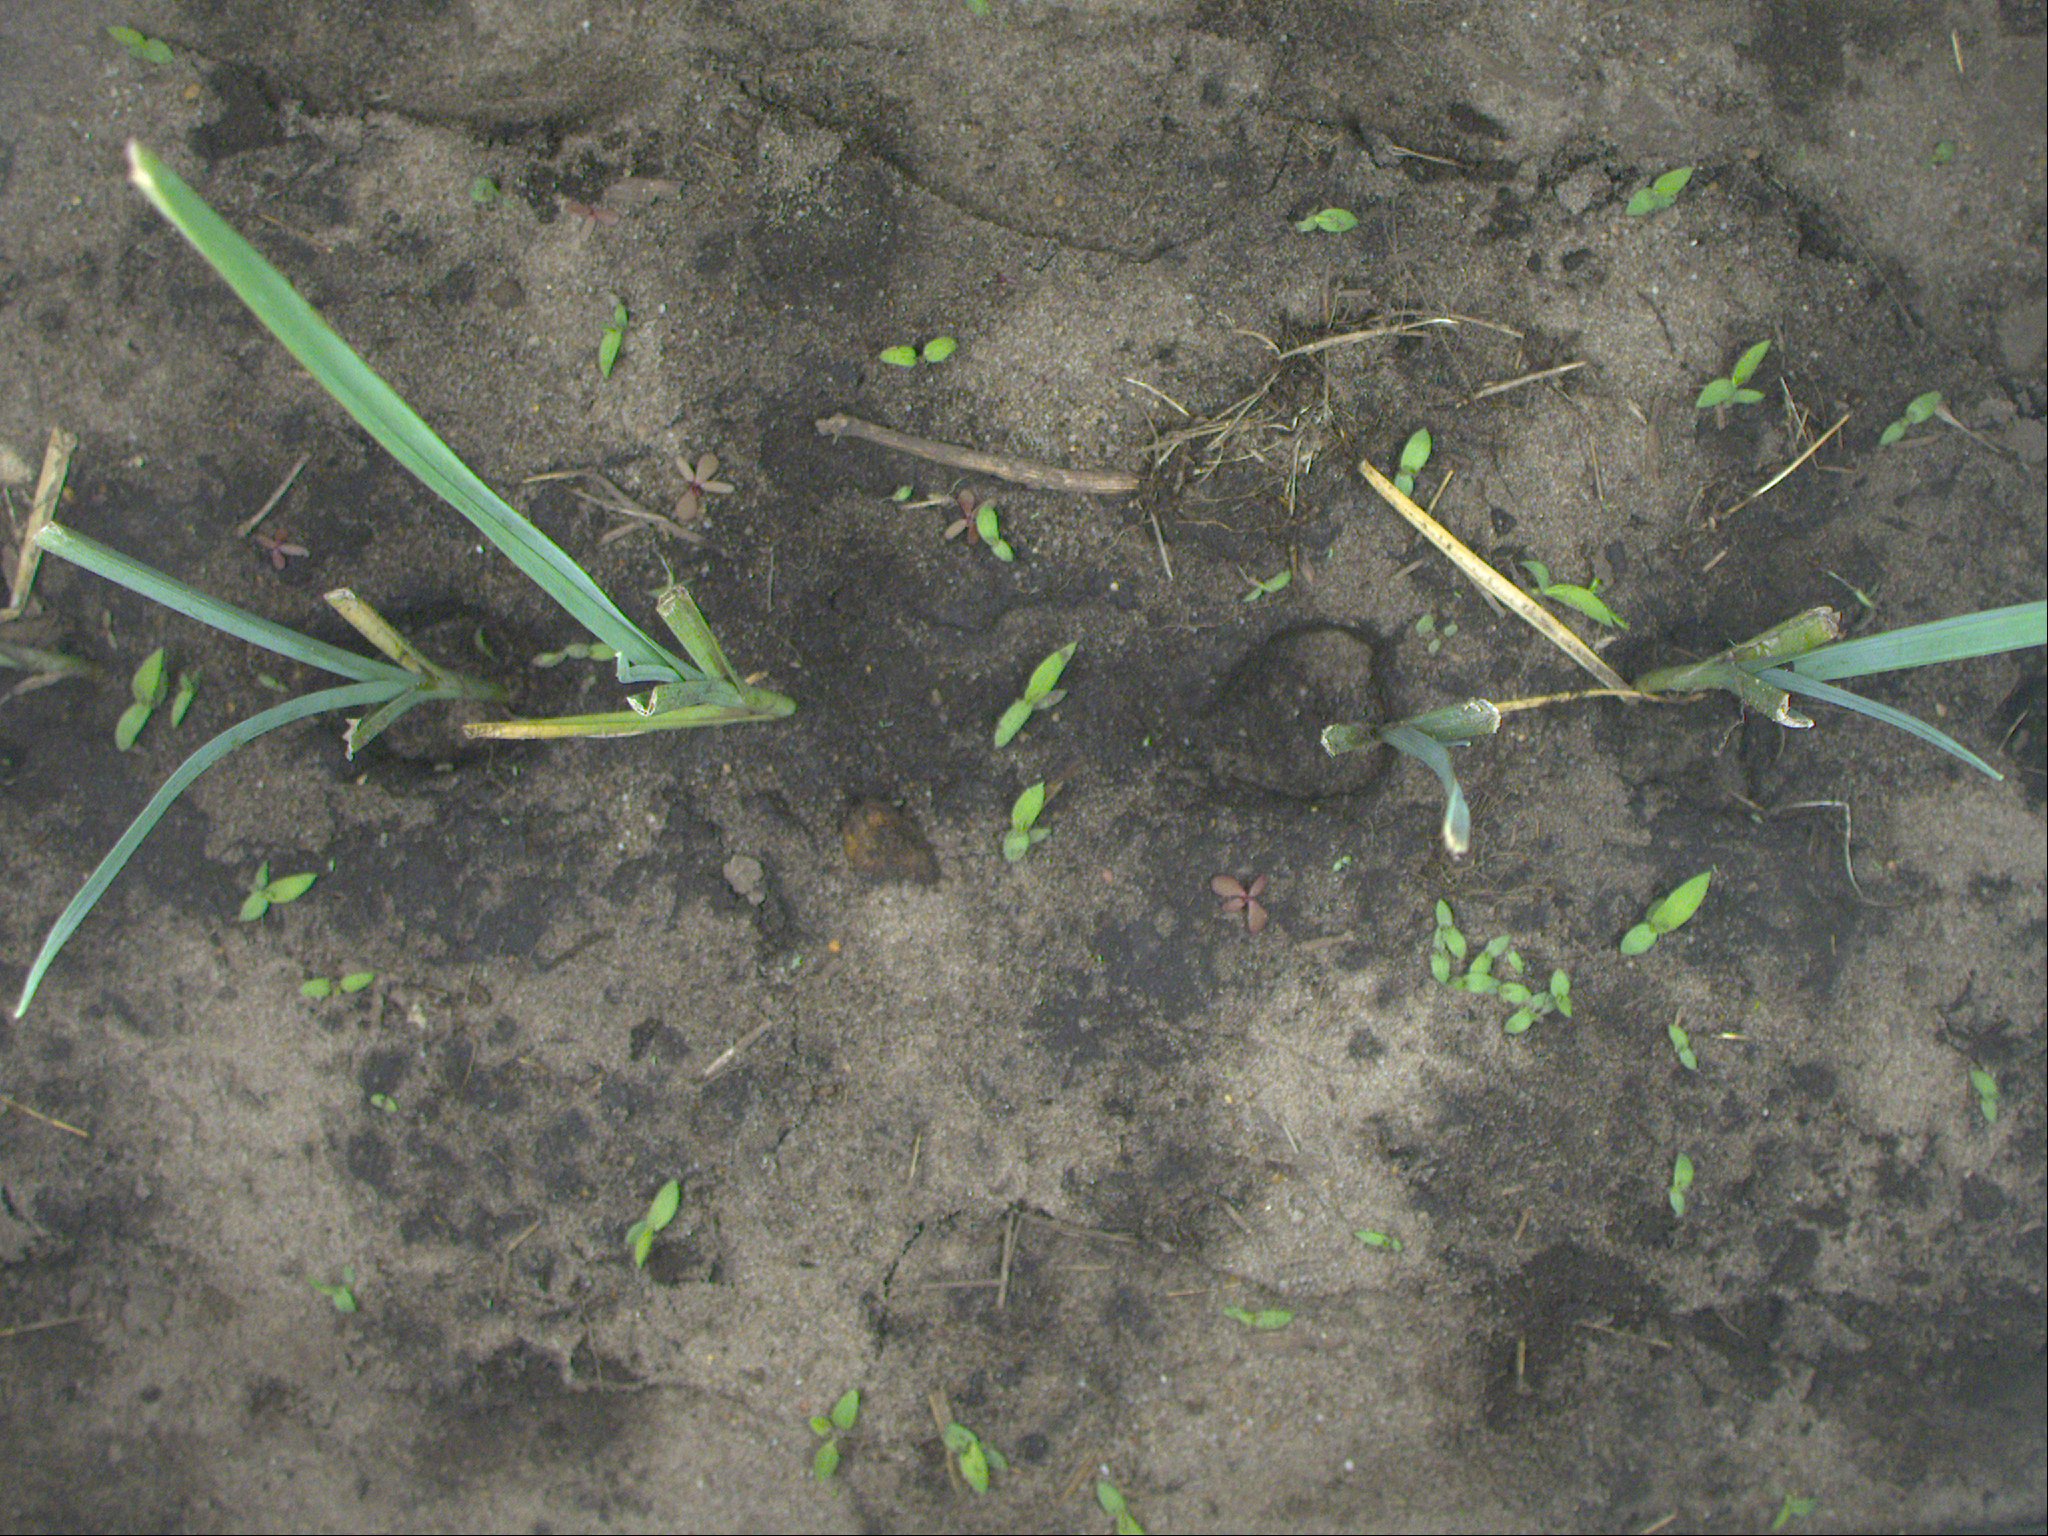
Crop: leek
Objects: leek, leek, leek, leek, stem_leek, stem_leek, stem_leek, stem_leek, stem_leek